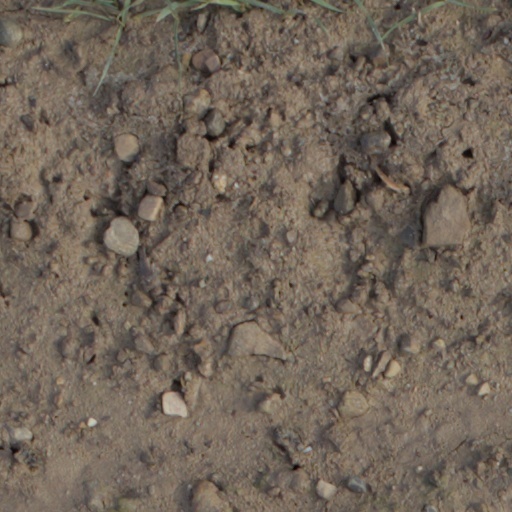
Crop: wheat